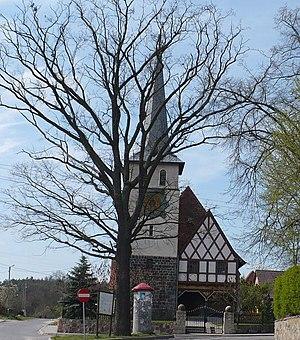
Przełazy est un village polonais de la gmina de Lubrza dans la powiat de Świebodzin de la voïvodie de Lubusz dans l'ouest de la Pologne.